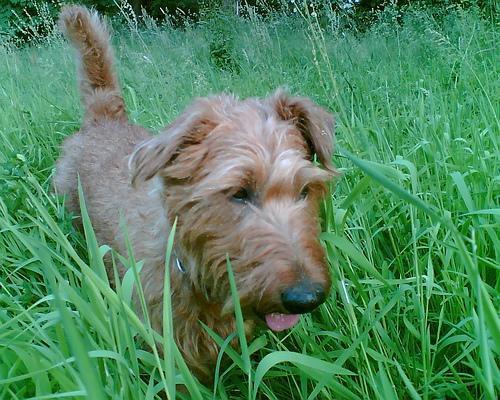
Irish_terrier